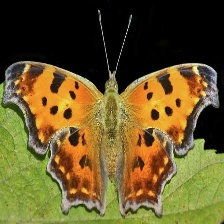
Species: EASTERN COMA
Butterfly family (ImageNet category): admiral